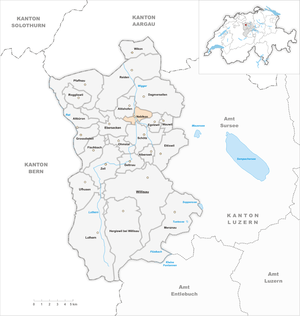
Nebikon est une commune suisse du canton de Lucerne, située dans l'arrondissement électoral de Willisau.